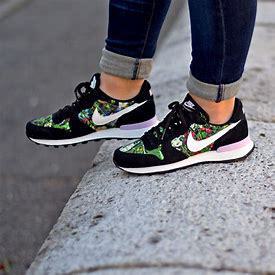
Brand: Nike
Model: Internationalist